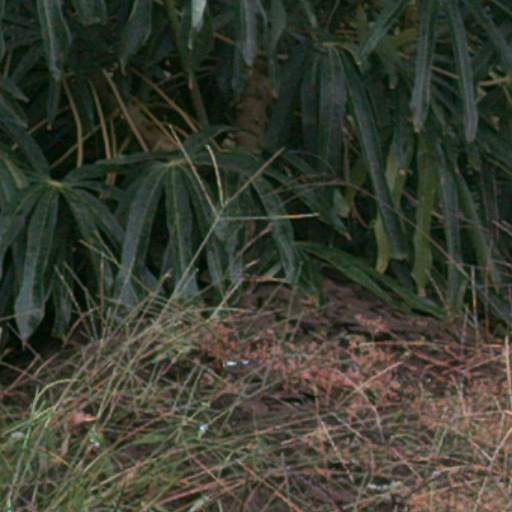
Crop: cassava